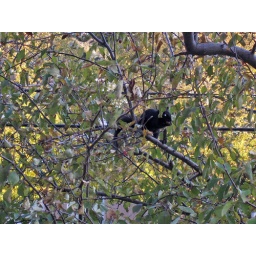
A black squirrel in a tree outside Jason &amp;amp; Paul's apartment.